Sewer Murders

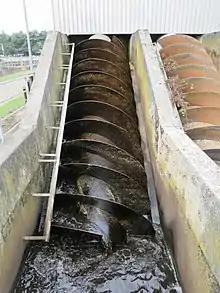
Screw conveyors of a sewage treatment plant

The Sewer Murders or "Sewage Plant Murders" ( or ) were an unexplained murder series of male adolescents in the Frankfurt Rhine-Main area during the 1970s and 1980s.